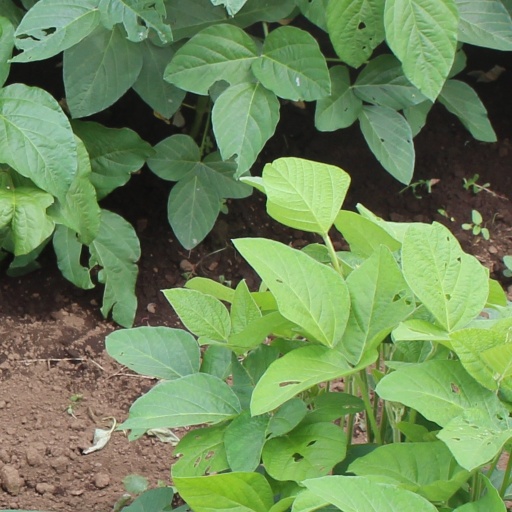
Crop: soybean